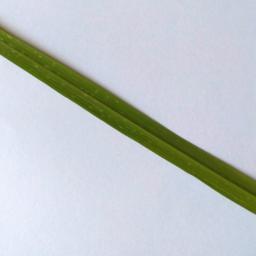
Label: Rice___Healthy